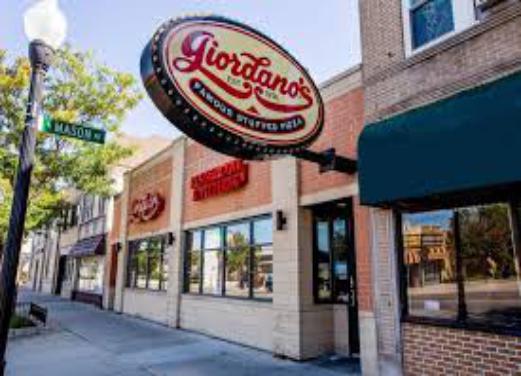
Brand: Giordano's Pizzeria
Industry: Food